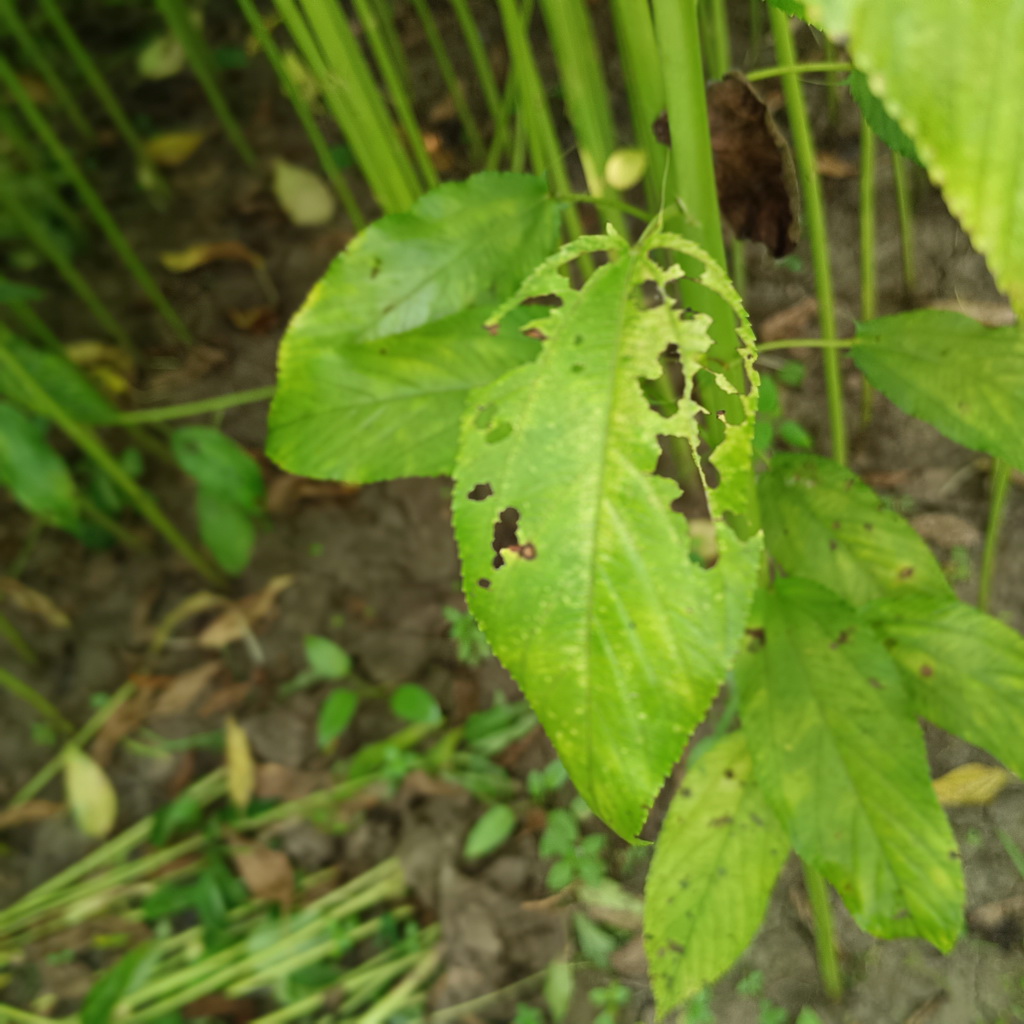
Label: Holed